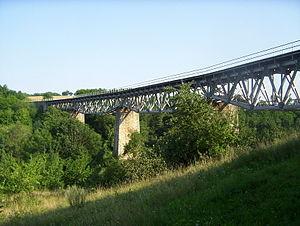
La ligne 121 des chemins de fer slovaques relie Nové Mesto nad Váhom à la frontière entre la Slovaquie et la République tchèque à hauteur de Vrbovce.